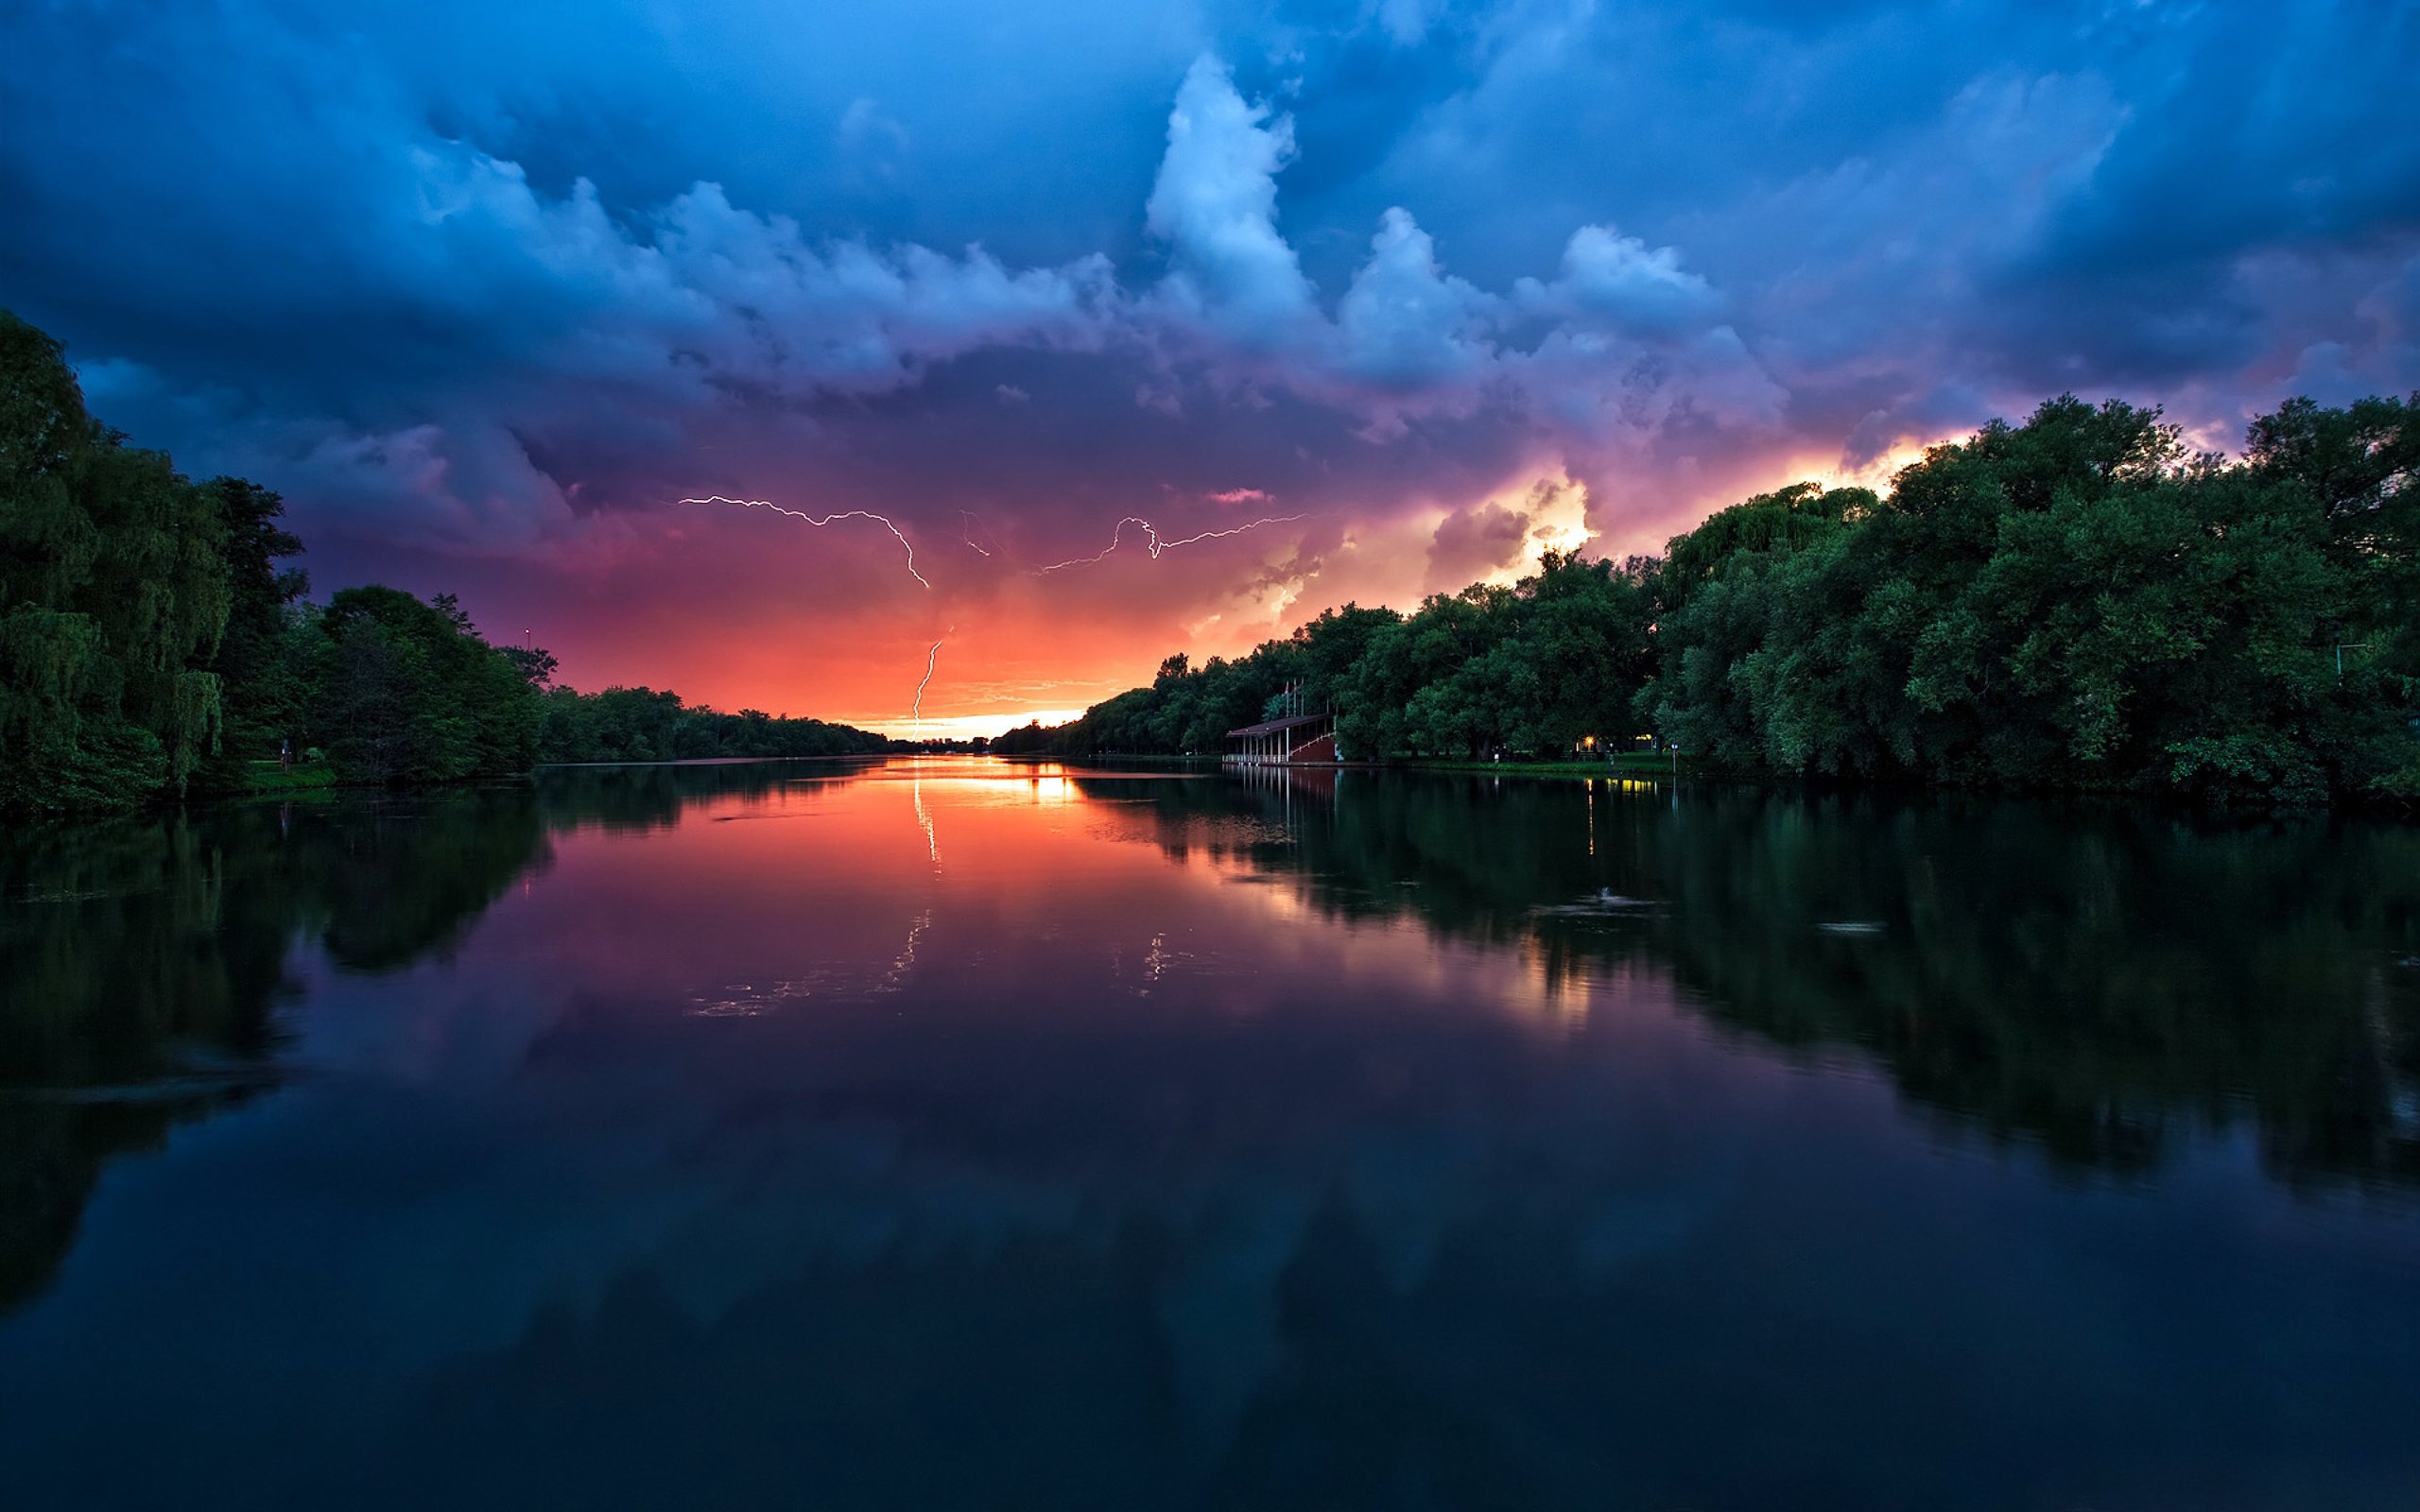
natural, cloud, water, sky, atmosphere, water resources, azure, natural landscape, afterglow, tree, dusk, sunlight, lake, cumulus, horizon, bank, landscape, sunset, geological phenomenon, sunrise, calm, dawn, reservoir, electric blue, midnight, evening, meteorological phenomenon, darkness, lake district, reflection, red sky at morning, loch, symmetry, sound, plant, night, tropics, ocean, panorama, storm, hill, inlet, sea, lightning